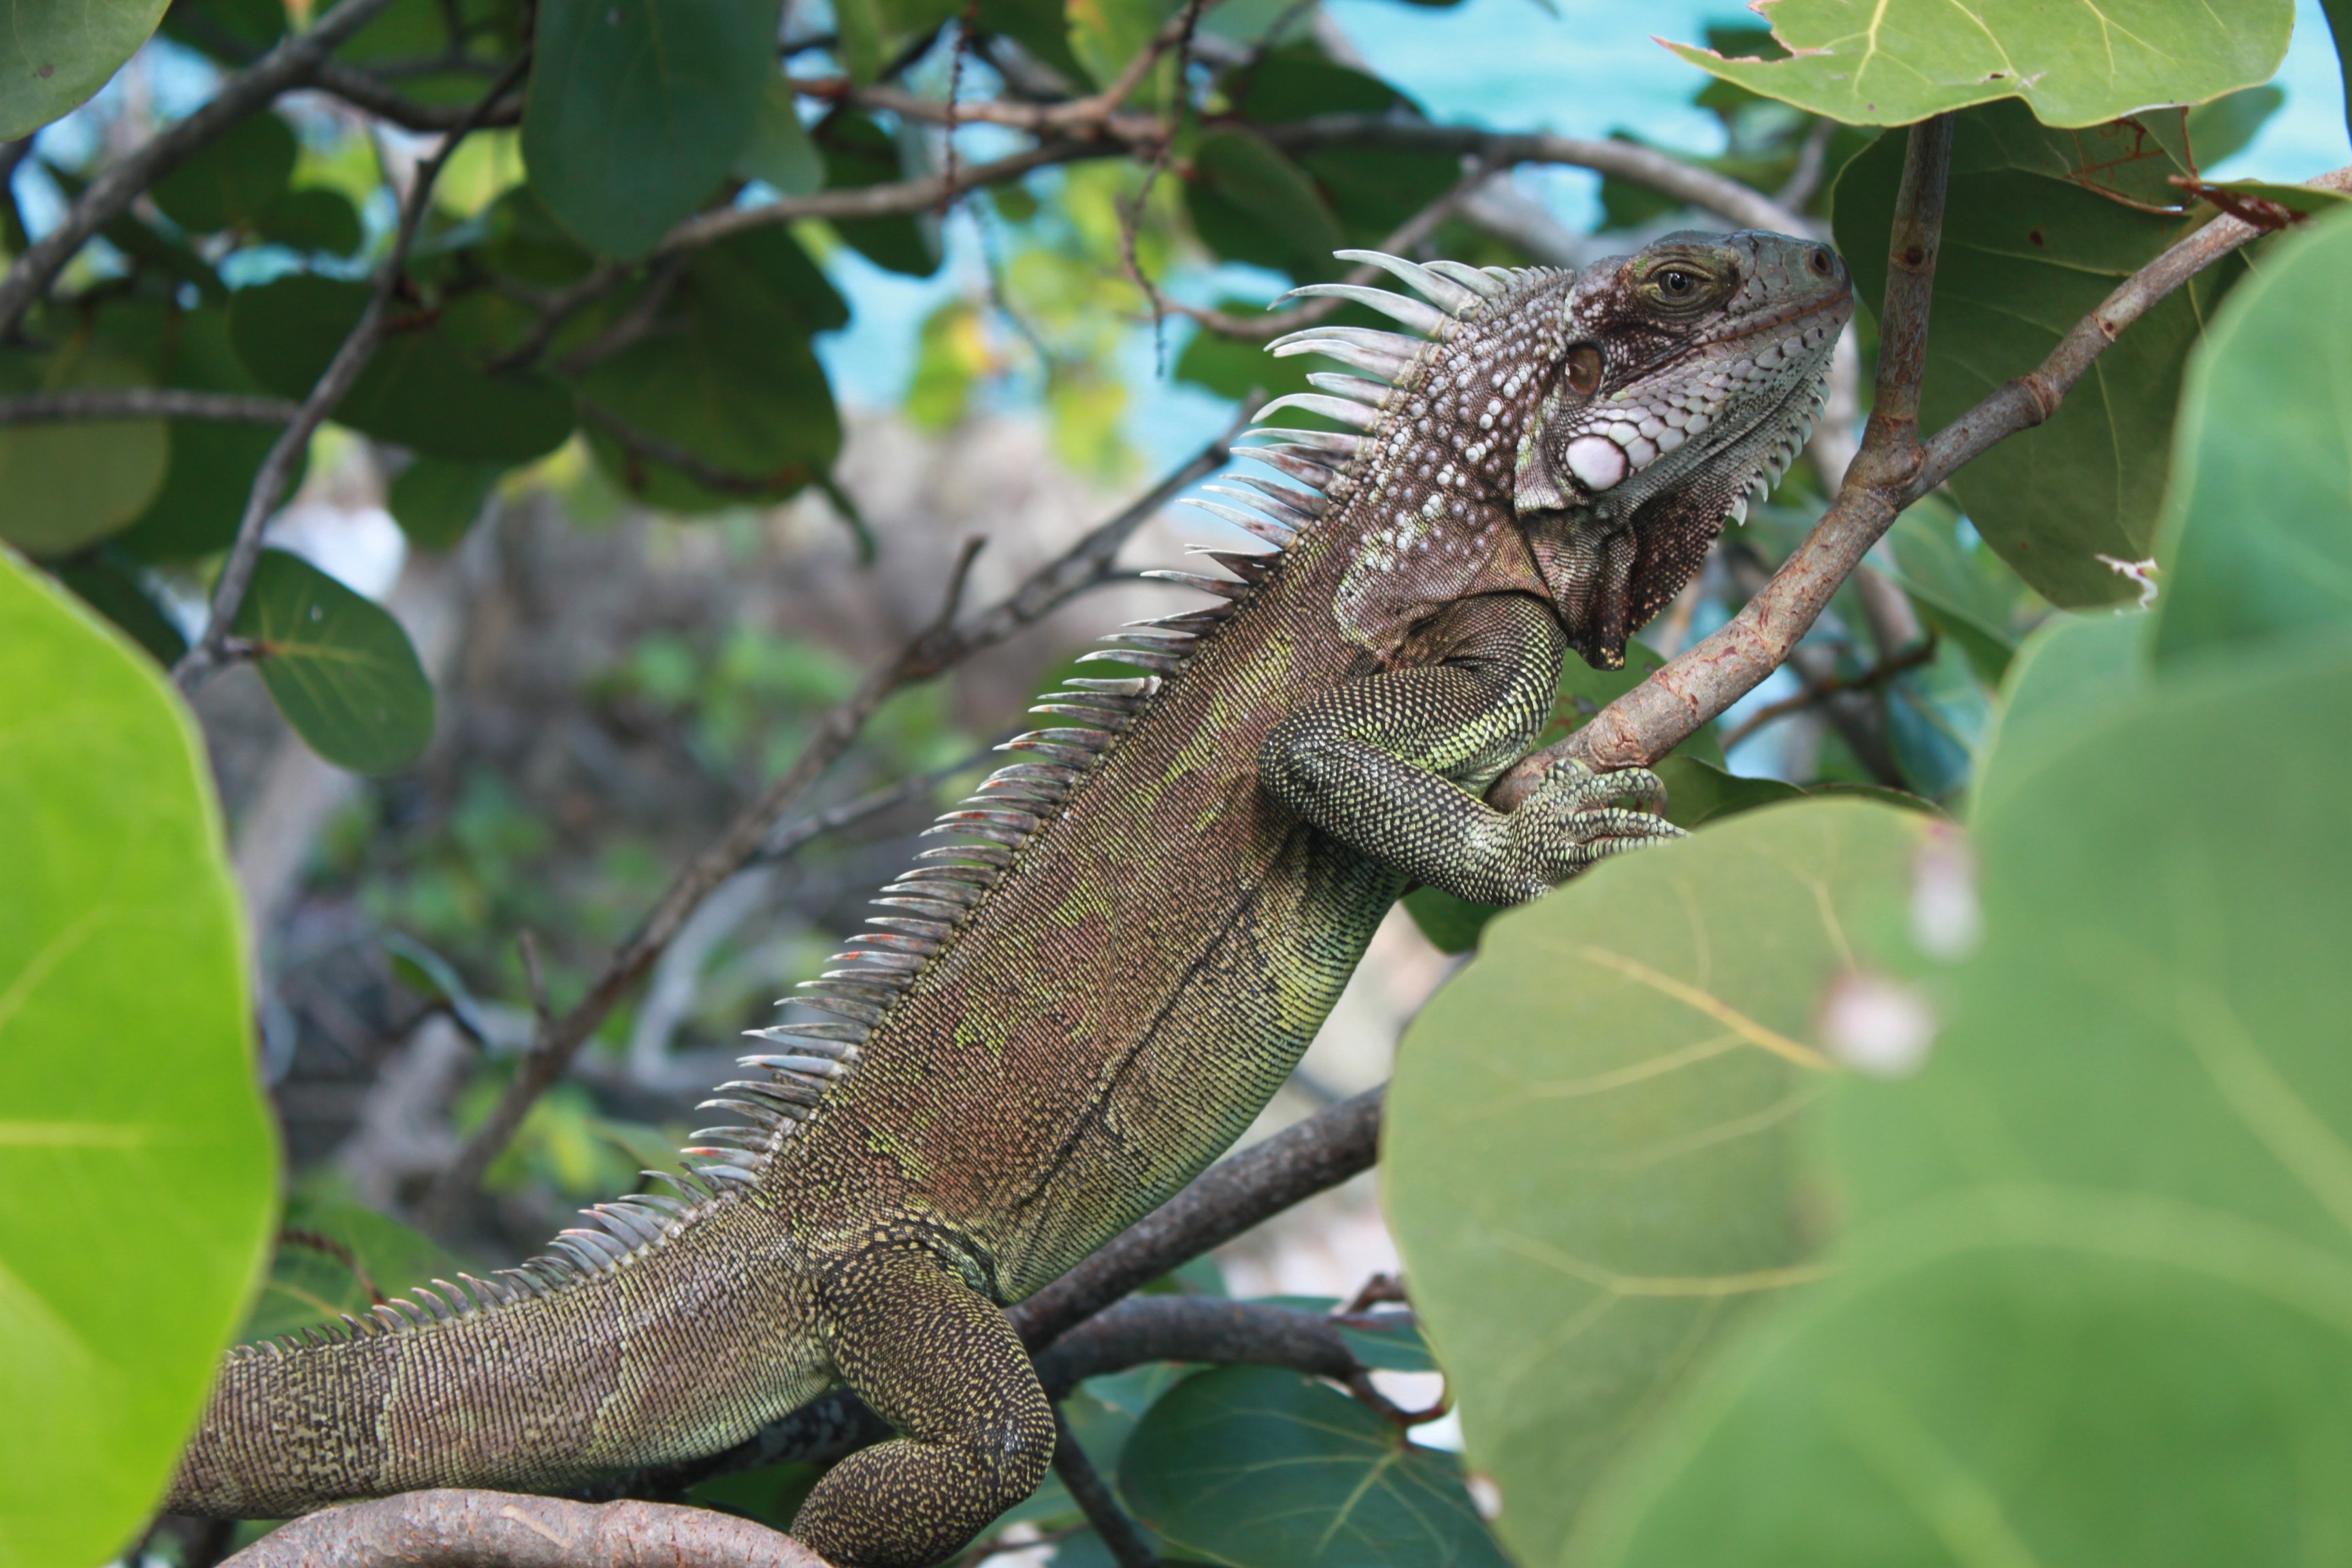
nature, wildlife, jungle, reptile, iguana, fauna, lizard, green lizard, chameleon, vertebrate, caribbean, iguania, lacerta, dactyloidae, scaled reptile, lacertidae, african chameleon